Rhodium(III) chloride

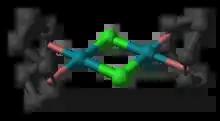
Structure of the cyclooctadiene rhodium chloride dimer.

When hydrated rhodium trichloride is treated with cyclopentadienes, organometallic half sandwich compounds can be produced. For example, treating hydrated rhodium trichloride with pentamethylcyclopentadiene in hot methanol leads to the precipitation of solid pentamethylcyclopentadienyl rhodium dichloride dimer: